Basil Dignam

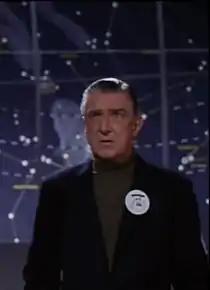
in "The Prisoner": "Checkmate" (1967)

Basil Dignam was born in Sheffield, West Riding of Yorkshire. Before the acting, he tried many jobs, from a company clerk to a journalist. He acted on film and television between 1948 and 1978. He often appeared as an authority figure, such as Mr Justice Poynter in "Crown Court," as a police officer, army general or peer. Television appearances include "The Prisoner": "Checkmate" (1967) and "The Champions" (1968), as Sir Frederick in episode 2 "The Invisible Man".